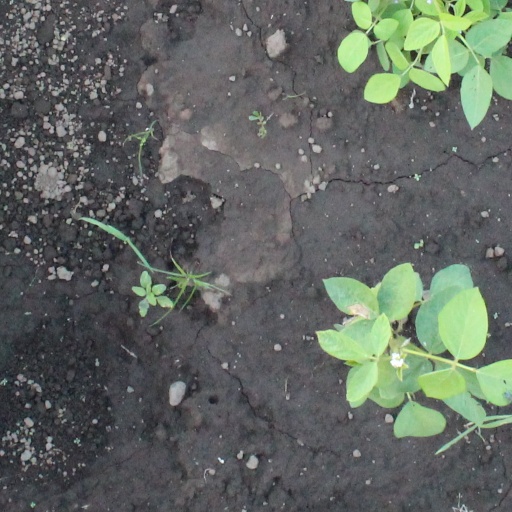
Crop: soybean